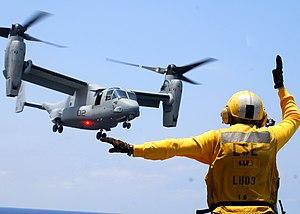
L'aviation du corps des Marines des États-Unis est créée en 1912.